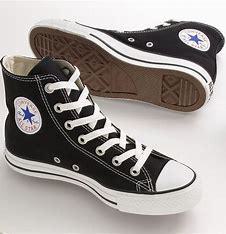
Brand: Converse
Model: Chuck Taylor All